Feins-en-Gâtinais

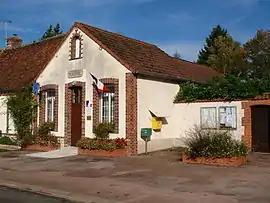
The town hall in Feins-en-Gâtinais

Feins-en-Gâtinais is a commune in the Loiret department in north-central France.